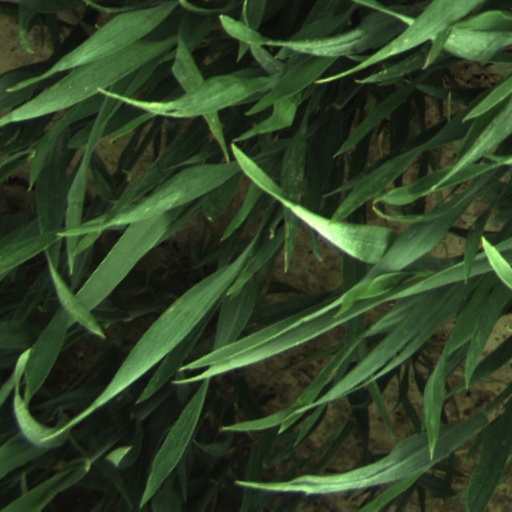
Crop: wheat